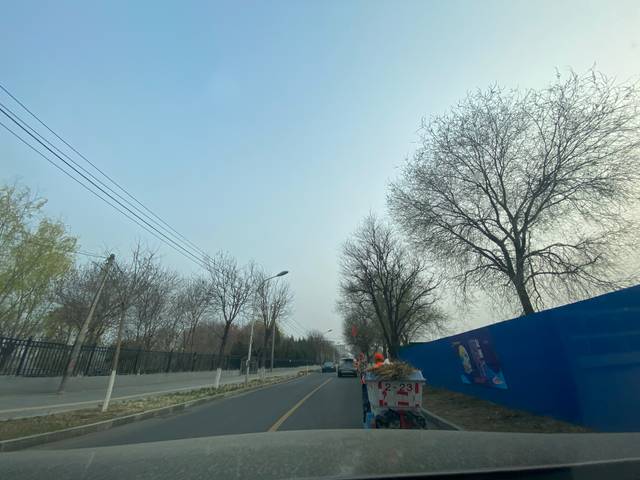
Region: China
Coordinates: 39.957, 116.247